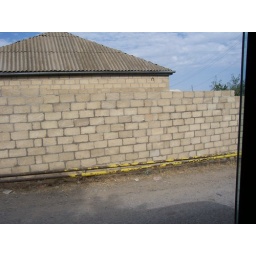
Most houses are surrounded by brick walls